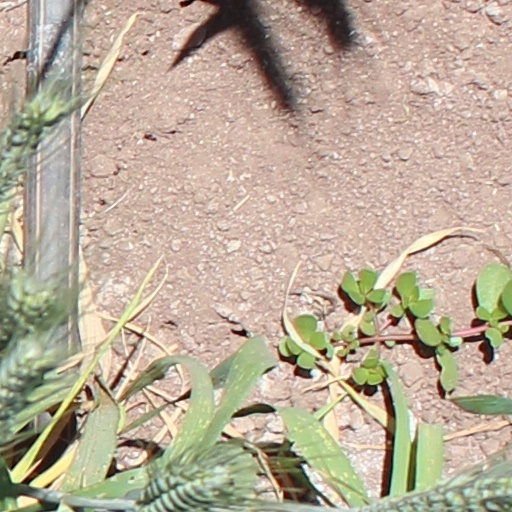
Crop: wheat